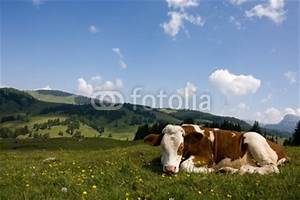
Label: mucca